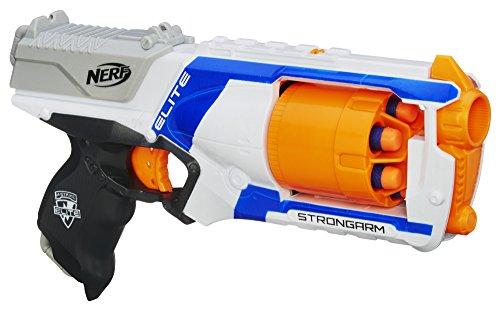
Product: Nerf N Strike Elite Strongarm Toy Blaster with Rotating Barrel, Slam Fire, and 6 Official Nerf Elite Darts for Kids, Teens, & Adults(Amazon Exclusive)
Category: Toys & Games | Sports & Outdoor Play | Blasters & Foam Play
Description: INCLUDES 6 NERF DARTS: Includes 6 Official Nerf Elite darts that are designed for distance, tested, and approved for performance and quality and constructed of foam with flexible, hollow tips.
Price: $13.99
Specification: ProductDimensions:7x12.8x2.8inches|ItemWeight:1pounds|ShippingWeight:1.21pounds(Viewshippingratesandpolicies)|ASIN:B00DW1JT5G|Itemmodelnumber:36033F01|Manufacturerrecommendedage:8yearsandup